Port Mulgrave, North Yorkshire

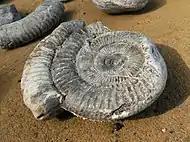
Ammonite fossil at Port Mulgrave

The geology of the cliffs is Whitby Mudstone Formation (including alum shale) on top of Cleveland Ironstone Formation